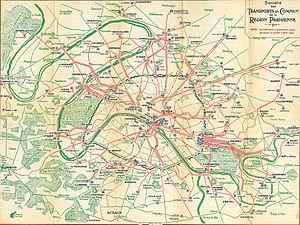
Société des transports en commun de la région parisienne (STCRP)
La Régie autonome des transports parisiens est un établissement public à caractère industriel et commercial de l'État assurant l'exploitation d'une partie des transports en commun de Paris et de sa banlieue. Elle exploite les seize lignes du métro de Paris, huit des dix lignes du tramway d'Île-de-France, une partie des lignes de bus d'Île-de-France, et une partie des lignes A et B du réseau express régional d'Île-de-France. En région parisienne, elle transporte plus de 3,3 milliards de passagers par an.
L’ancien tramway d'Île-de-France désigne le premier réseau de tramway qu'a connu l'actuelle région Île-de-France.
La Société des transports en commun de la région parisienne, ou STCRP, est la société qui a exploité les transports de voyageurs en surface dans l'ancien département de la Seine de 1921 à 1941, pour le compte de cette collectivité.